Coral reef

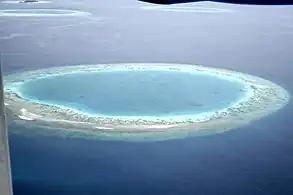
A small atoll in the Maldives

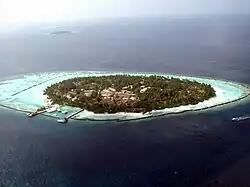
Inhabited cay in the Maldives

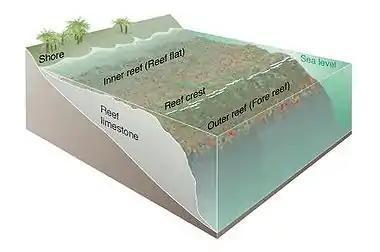
The three major zones of a coral reef: the fore reef, reef crest, and the back reef

Coral reef ecosystems contain distinct zones that host different kinds of habitats. Usually, three major zones are recognized: the fore reef, reef crest, and the back reef (frequently referred to as the reef lagoon).